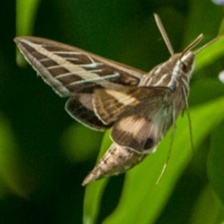
Species: WHITE LINED SPHINX MOTH